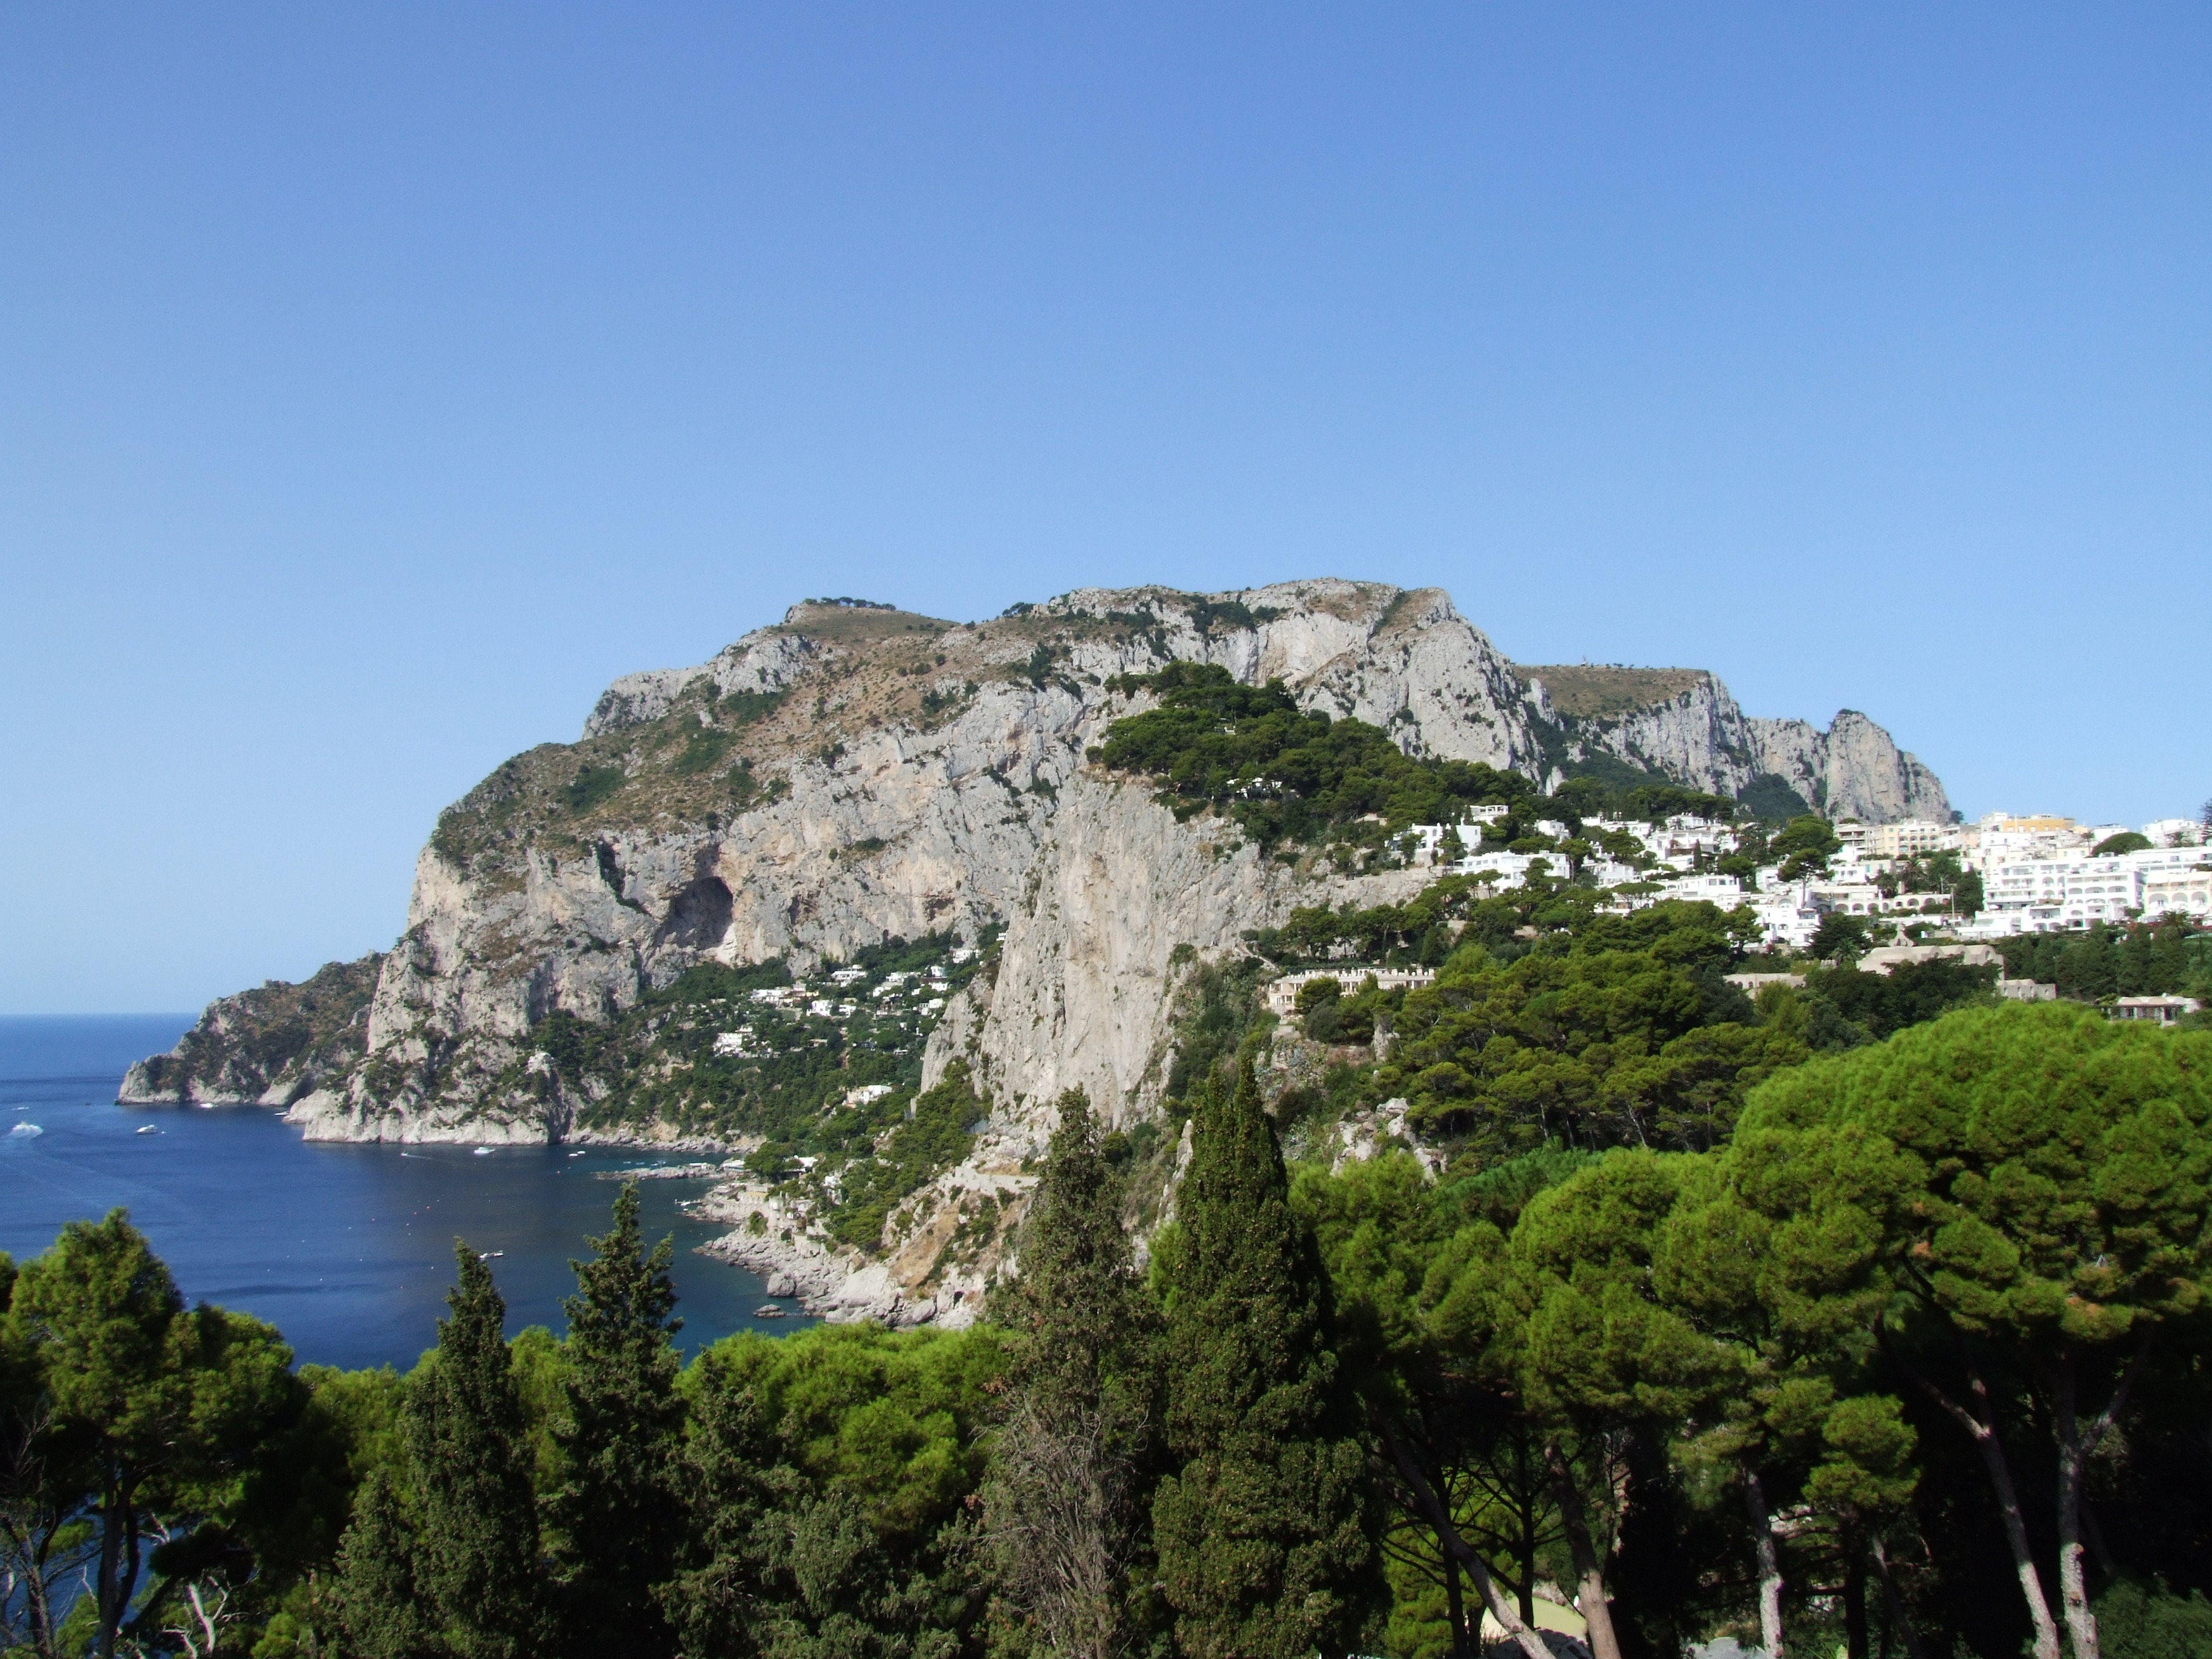
sea, coast, rock, mountain, mountain range, vacation, cliff, scenic, bay, italy, rocky, tourism, terrain, vegetation, cape, capri, landform, southern italy, amalfi coast, geographical feature, il faglioli